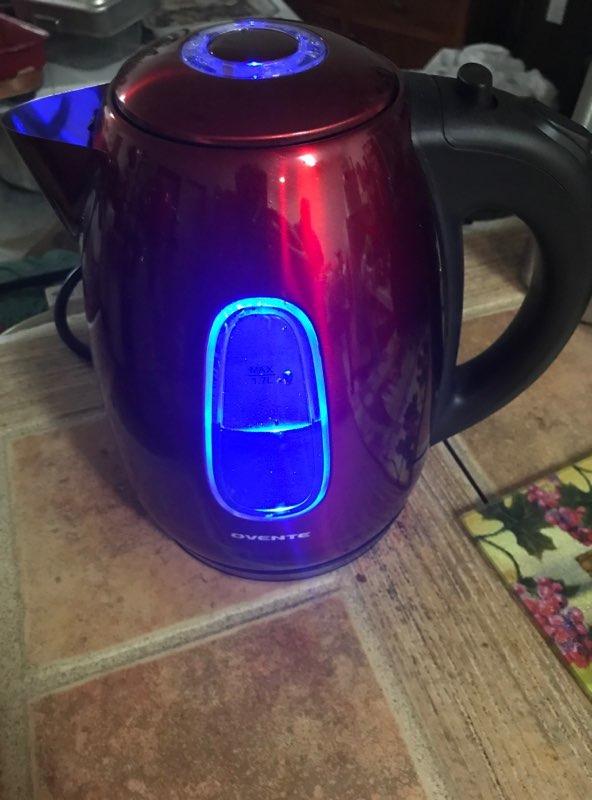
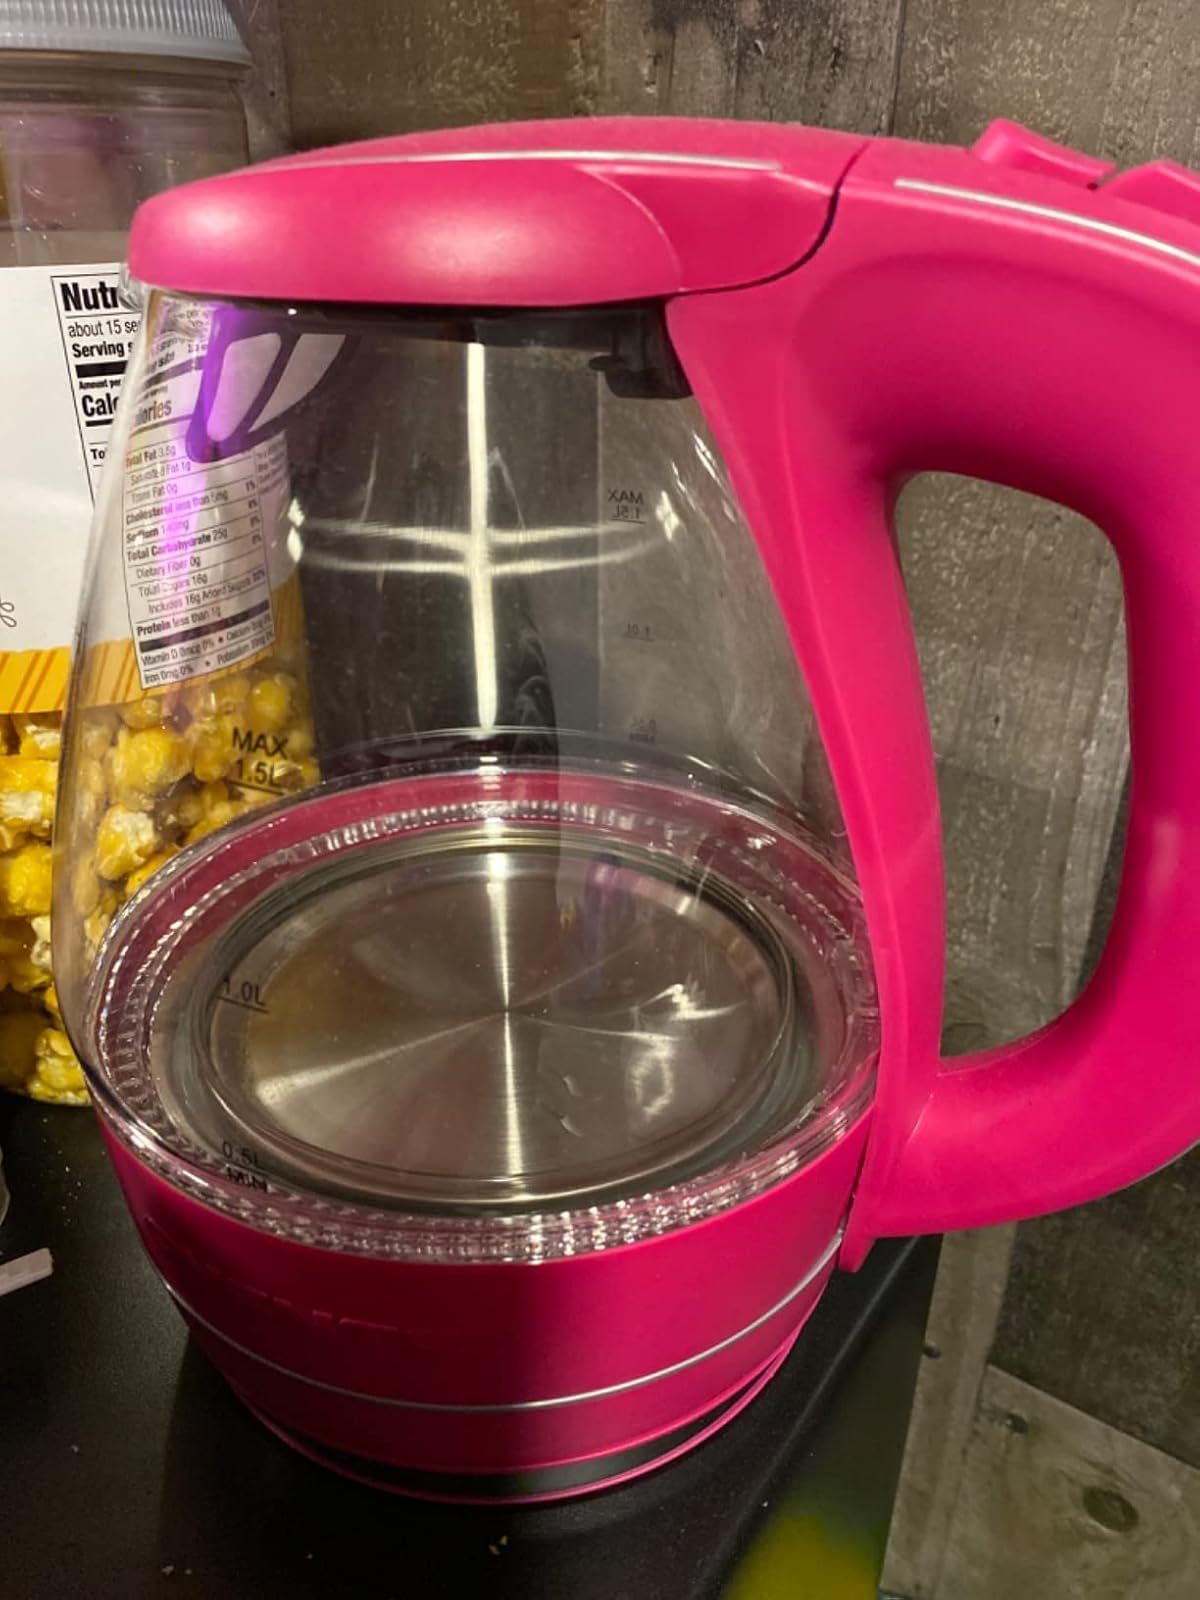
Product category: items_kettle
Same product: no